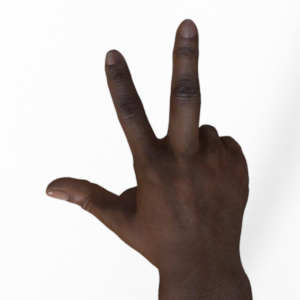
Label: scissors